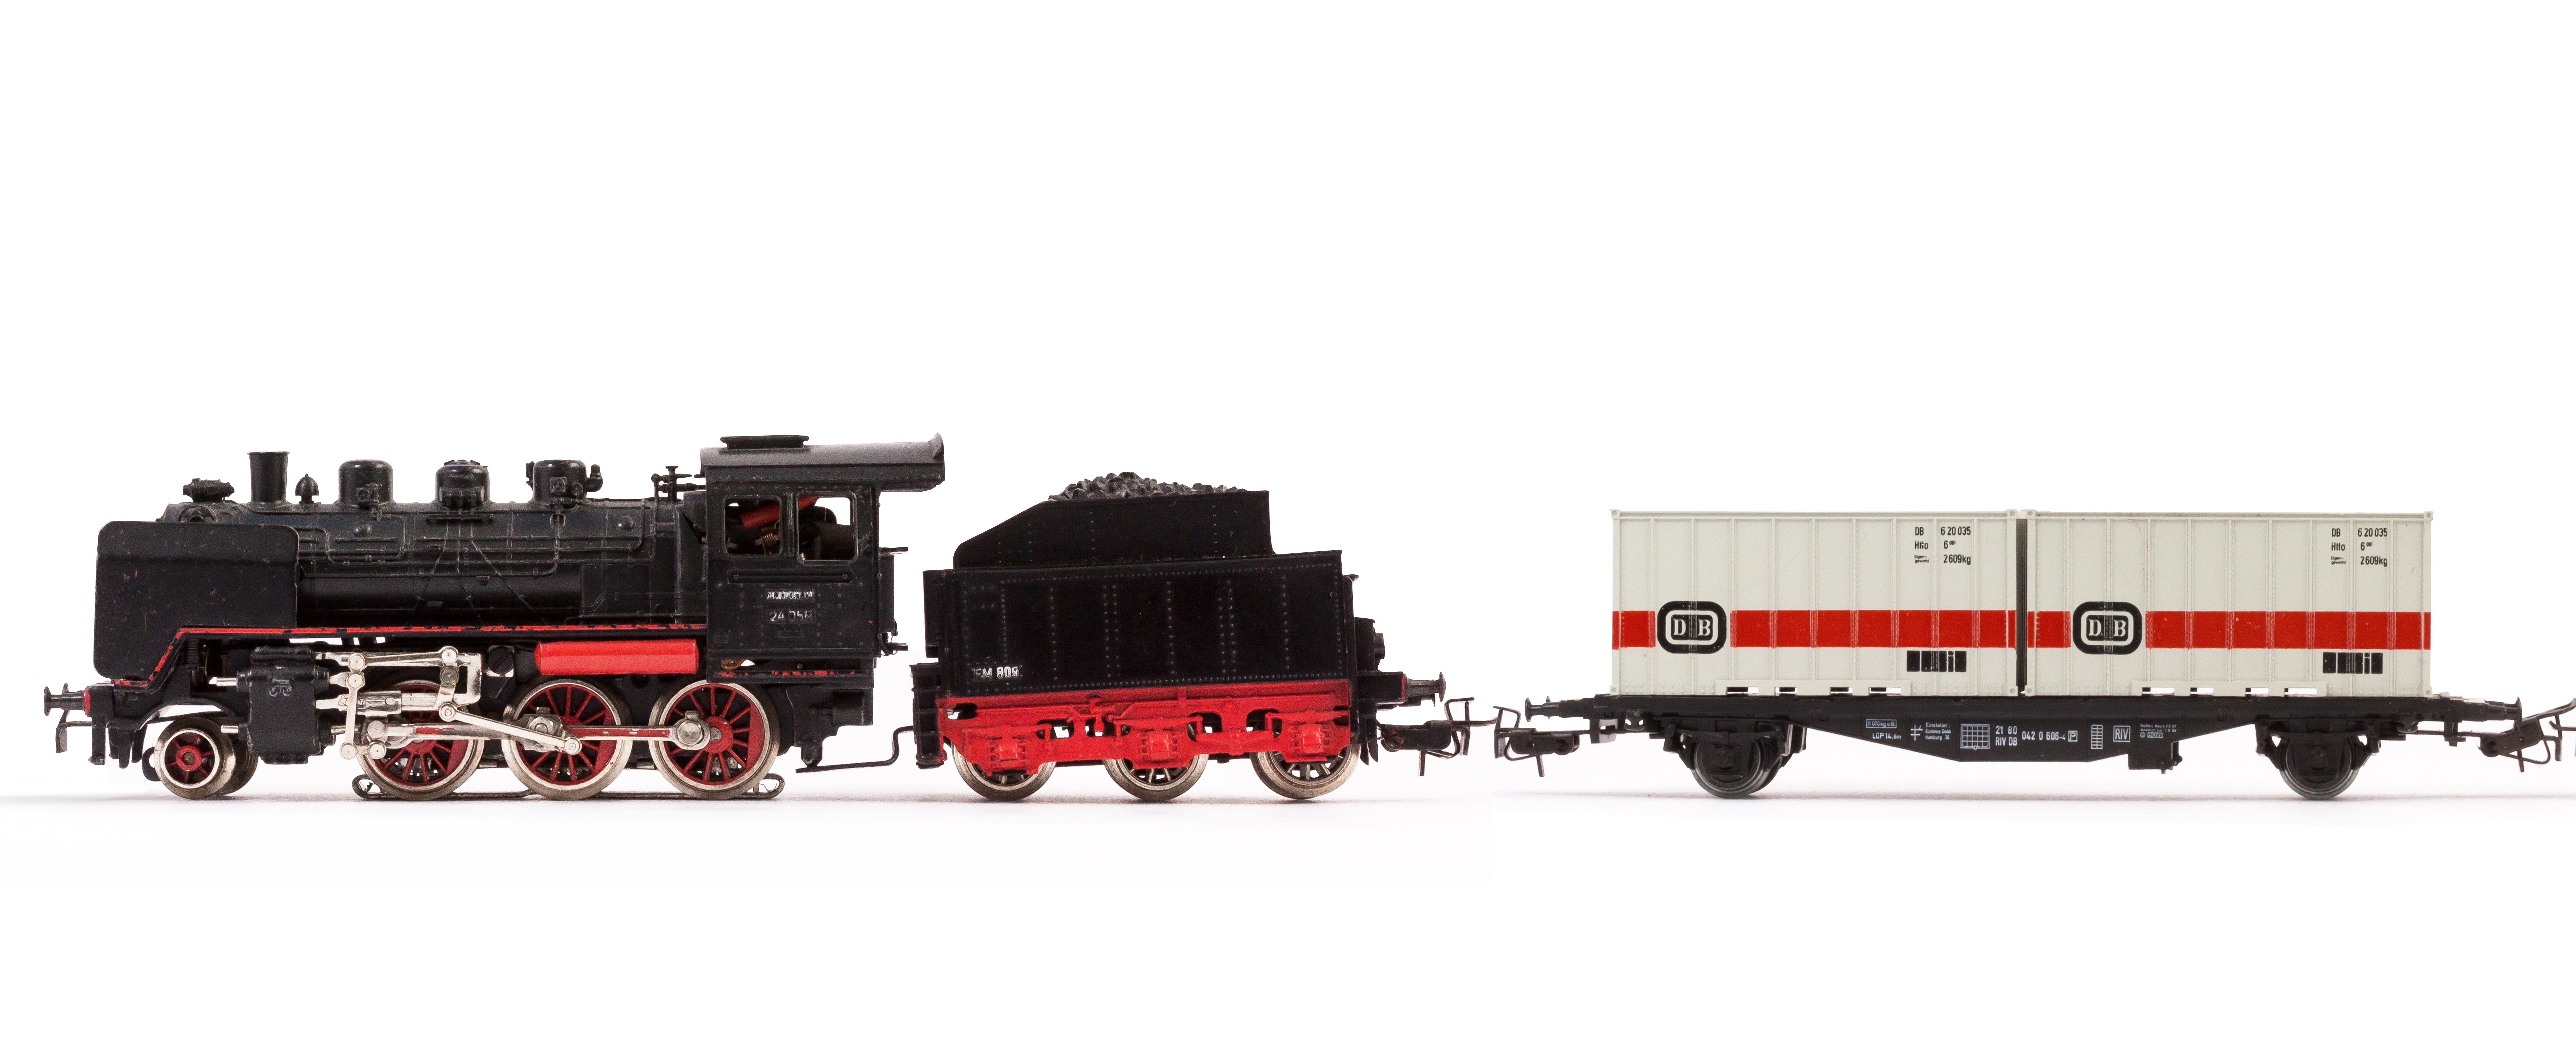
technology, white, antique, old, train, transport, gift, red, vehicle, metal, black, locomotive, toys, loco, iron, german, steam locomotive, model car, collector's item, christmas gift, land vehicle, freight car, swabian, m rklin, rolling stock, railroad car, passenger car, coal car, toymaker, market leader, m rklin metal, toy story, container car